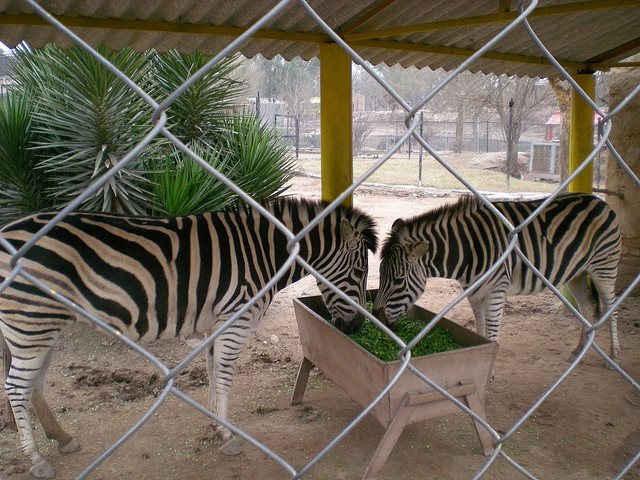
A couple of zebra standing next to each other.
Two zebras that are feeding from a trough at the same time.
Two zebras that are standing in the dirt.
Two zebras are eating from a common trough
a couple of zebras are standing behind a fence